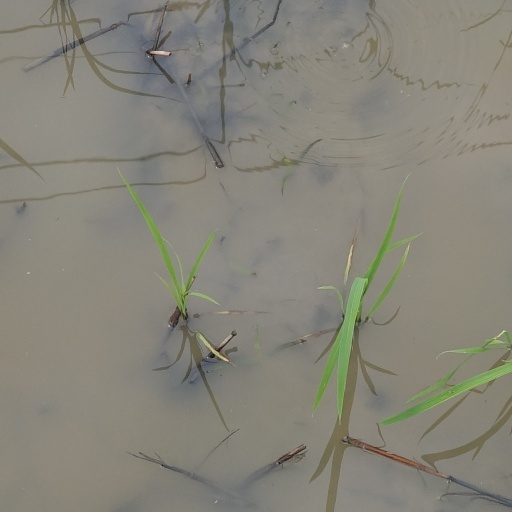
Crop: rice